Past and Present (book)

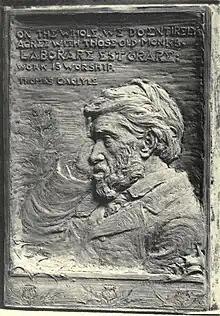
Sculpture of Thomas Carlyle with a quotation from book III of "Past and Present" by the Industrial Art League, 1902

Lord Acton called it "the most remarkable piece of historical thinking in the language." G. K. Chesterton considered it along with "Chartism" (1839) to be "the work [Carlyle] was chosen by gods and men to achieve".